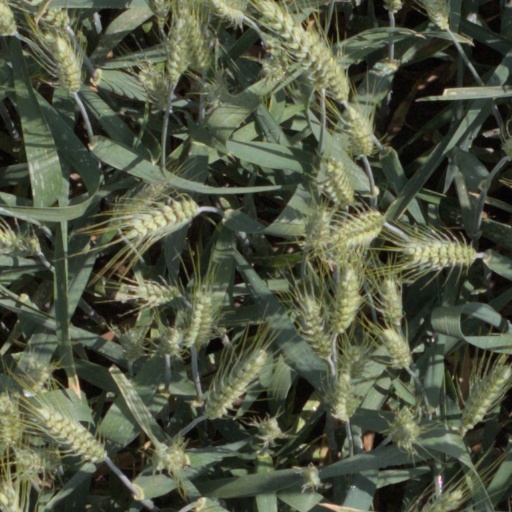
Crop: wheat